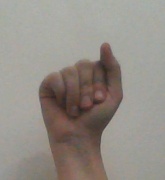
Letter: saad